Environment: real
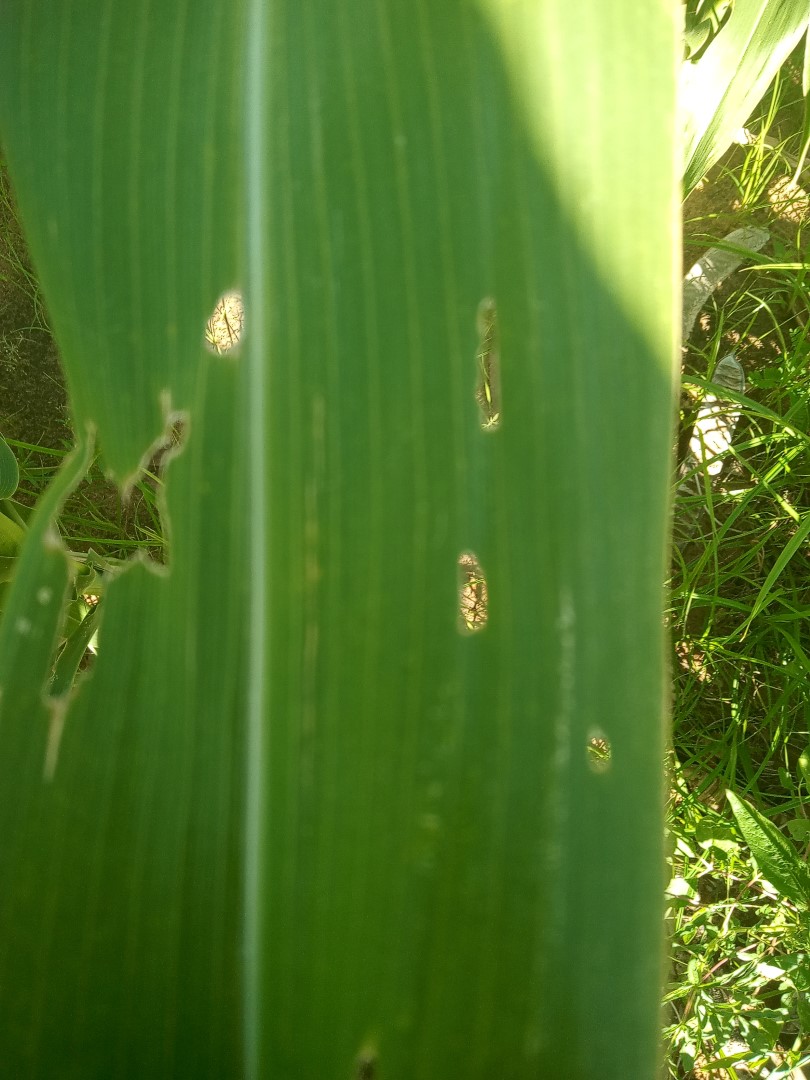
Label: fall_armyworm